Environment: real
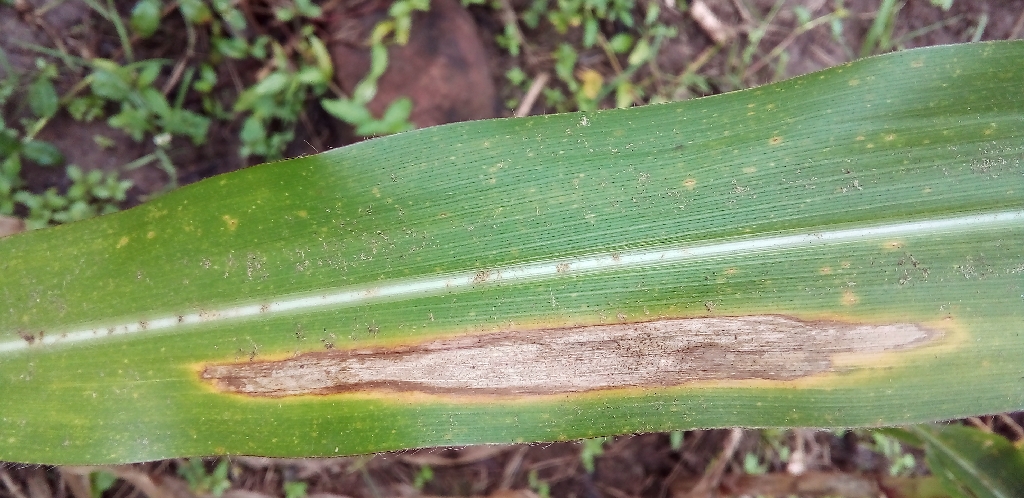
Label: northern_corn_leaf_blight